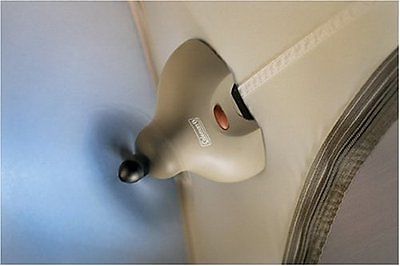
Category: fan